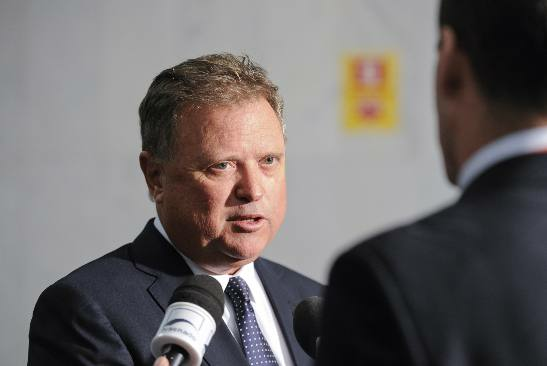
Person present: Yes